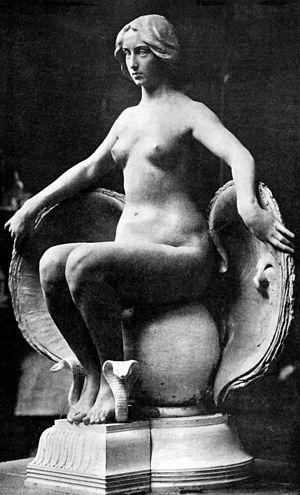
Vérité, décoration du palais des arts, Saint-Louis